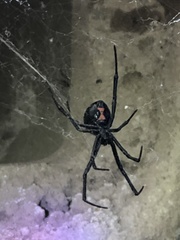
Species: Lactrodectus_hesperus